The Wee Free Men

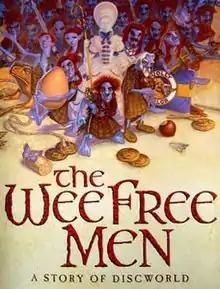
First edition

The Wee Free Men is a 2003 comic fantasy novel by British writer Terry Pratchett, which takes place in his Discworld setting. It is labelled a "Story of Discworld" to indicate its status as children's or young adult fiction, unlike most of the books in the "Discworld" series. A sequel, "A Hat Full of Sky", appeared in 2004 (both books were republished in a combined edition, "The Wee Free Men: The Beginning", in August 2010); a third book called "Wintersmith" appeared in 2006; and the fourth, "I Shall Wear Midnight", was released in September 2010. The final book in the series, "The Shepherd's Crown", was released in 2015.